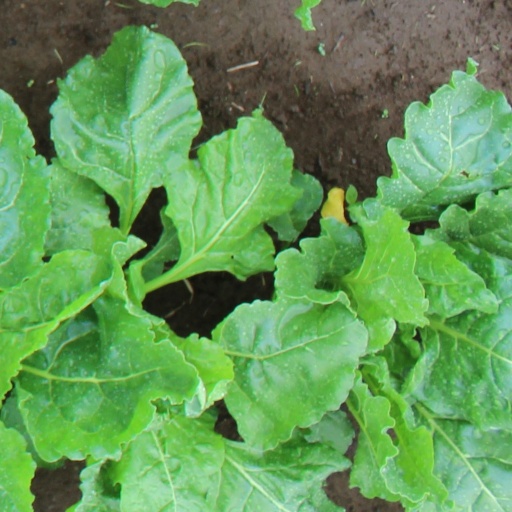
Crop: sugar beet